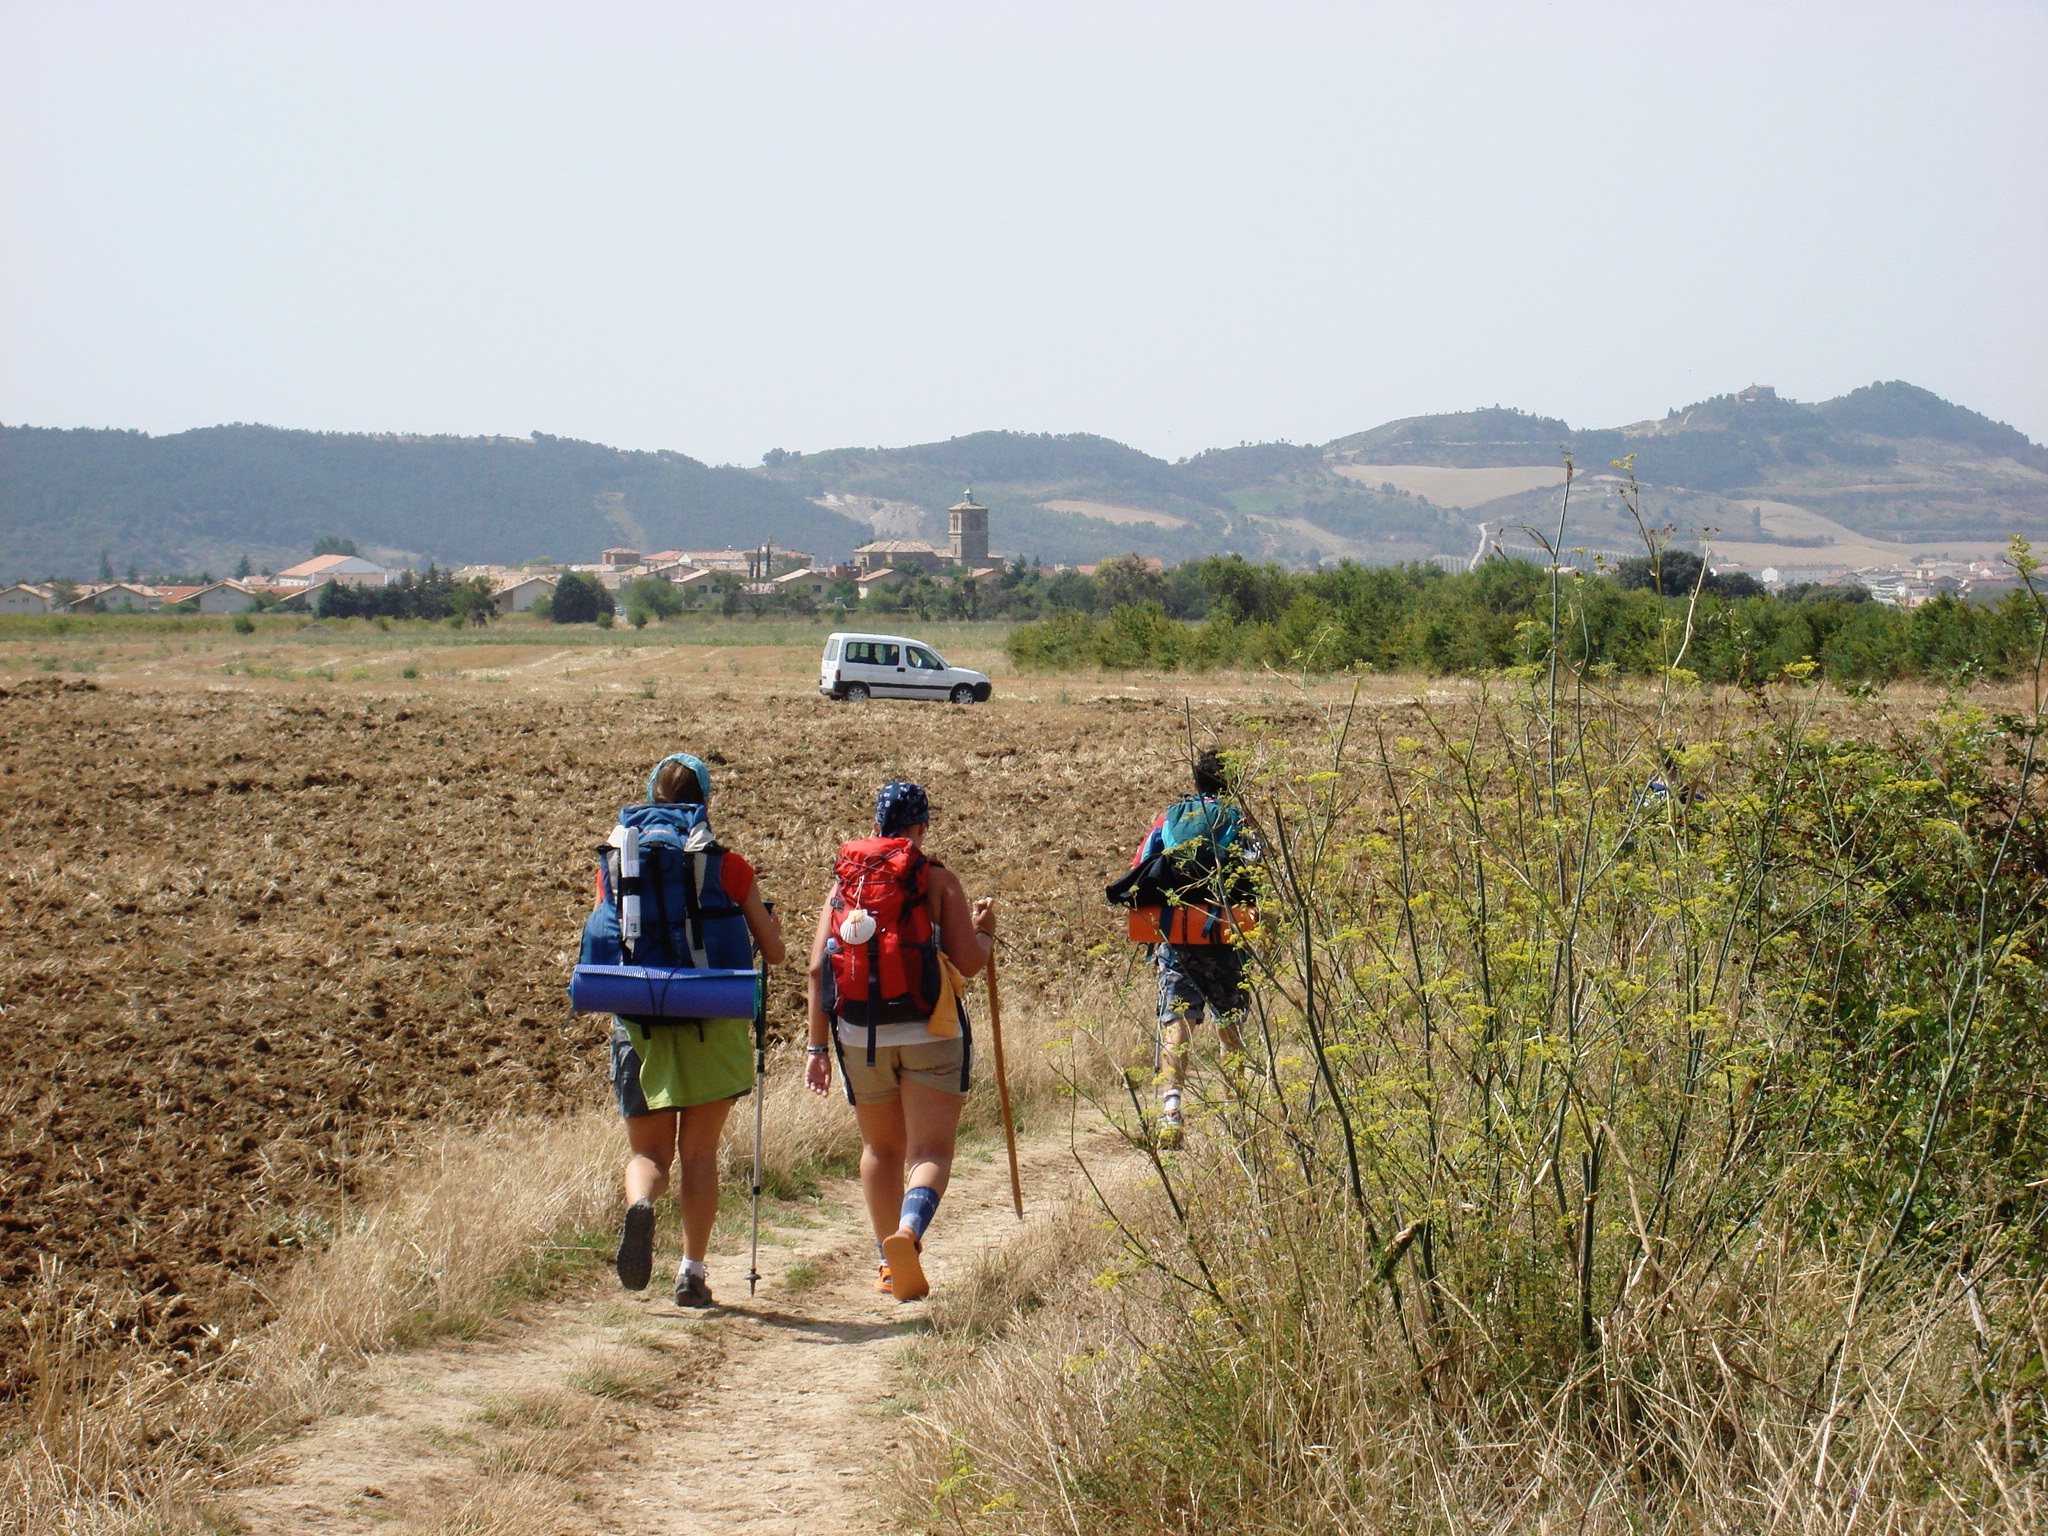
landscape, nature, path, walking, hiking, trail, field, adventure, walk, agriculture, grassland, galicia, walker, safari, ecosystem, rural area, way of st james, camino santiago, pilgrims, natural environment